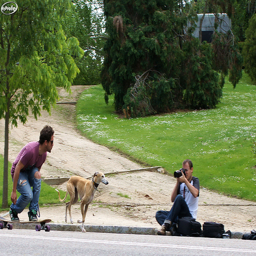
A man riding a skateboard next to his dog as another man takes a picture of them.
A man is sitting on a curb taking a picture of a skateboarder and a dog.
A dog walking along a man on a skate board, while another man on the side walk holds up a camera.
A person sitting on the side of the road taking a picture of a man riding a skateboard next to a dog.
The man on the skateboard and the dog are getting their picture taken.